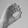
ASL letter: O